Indrek Raudne

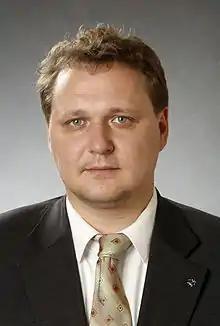
Indrek Raudne

Indrek Raudne (born 18 December 1975 in Tallinn) is an Estonian entrepreneur and politician. He has been a member of X and XII Riigikogu.